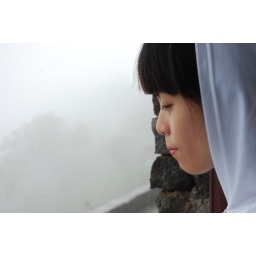
Can't see the mountain view, could only lepak and flipping through the books that are available in the cafe..